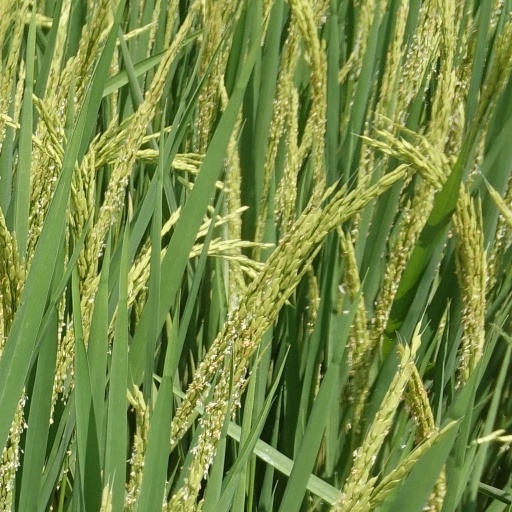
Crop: rice